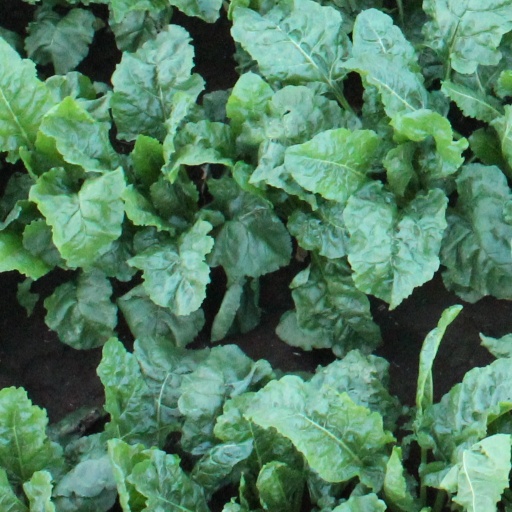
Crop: sugar beet